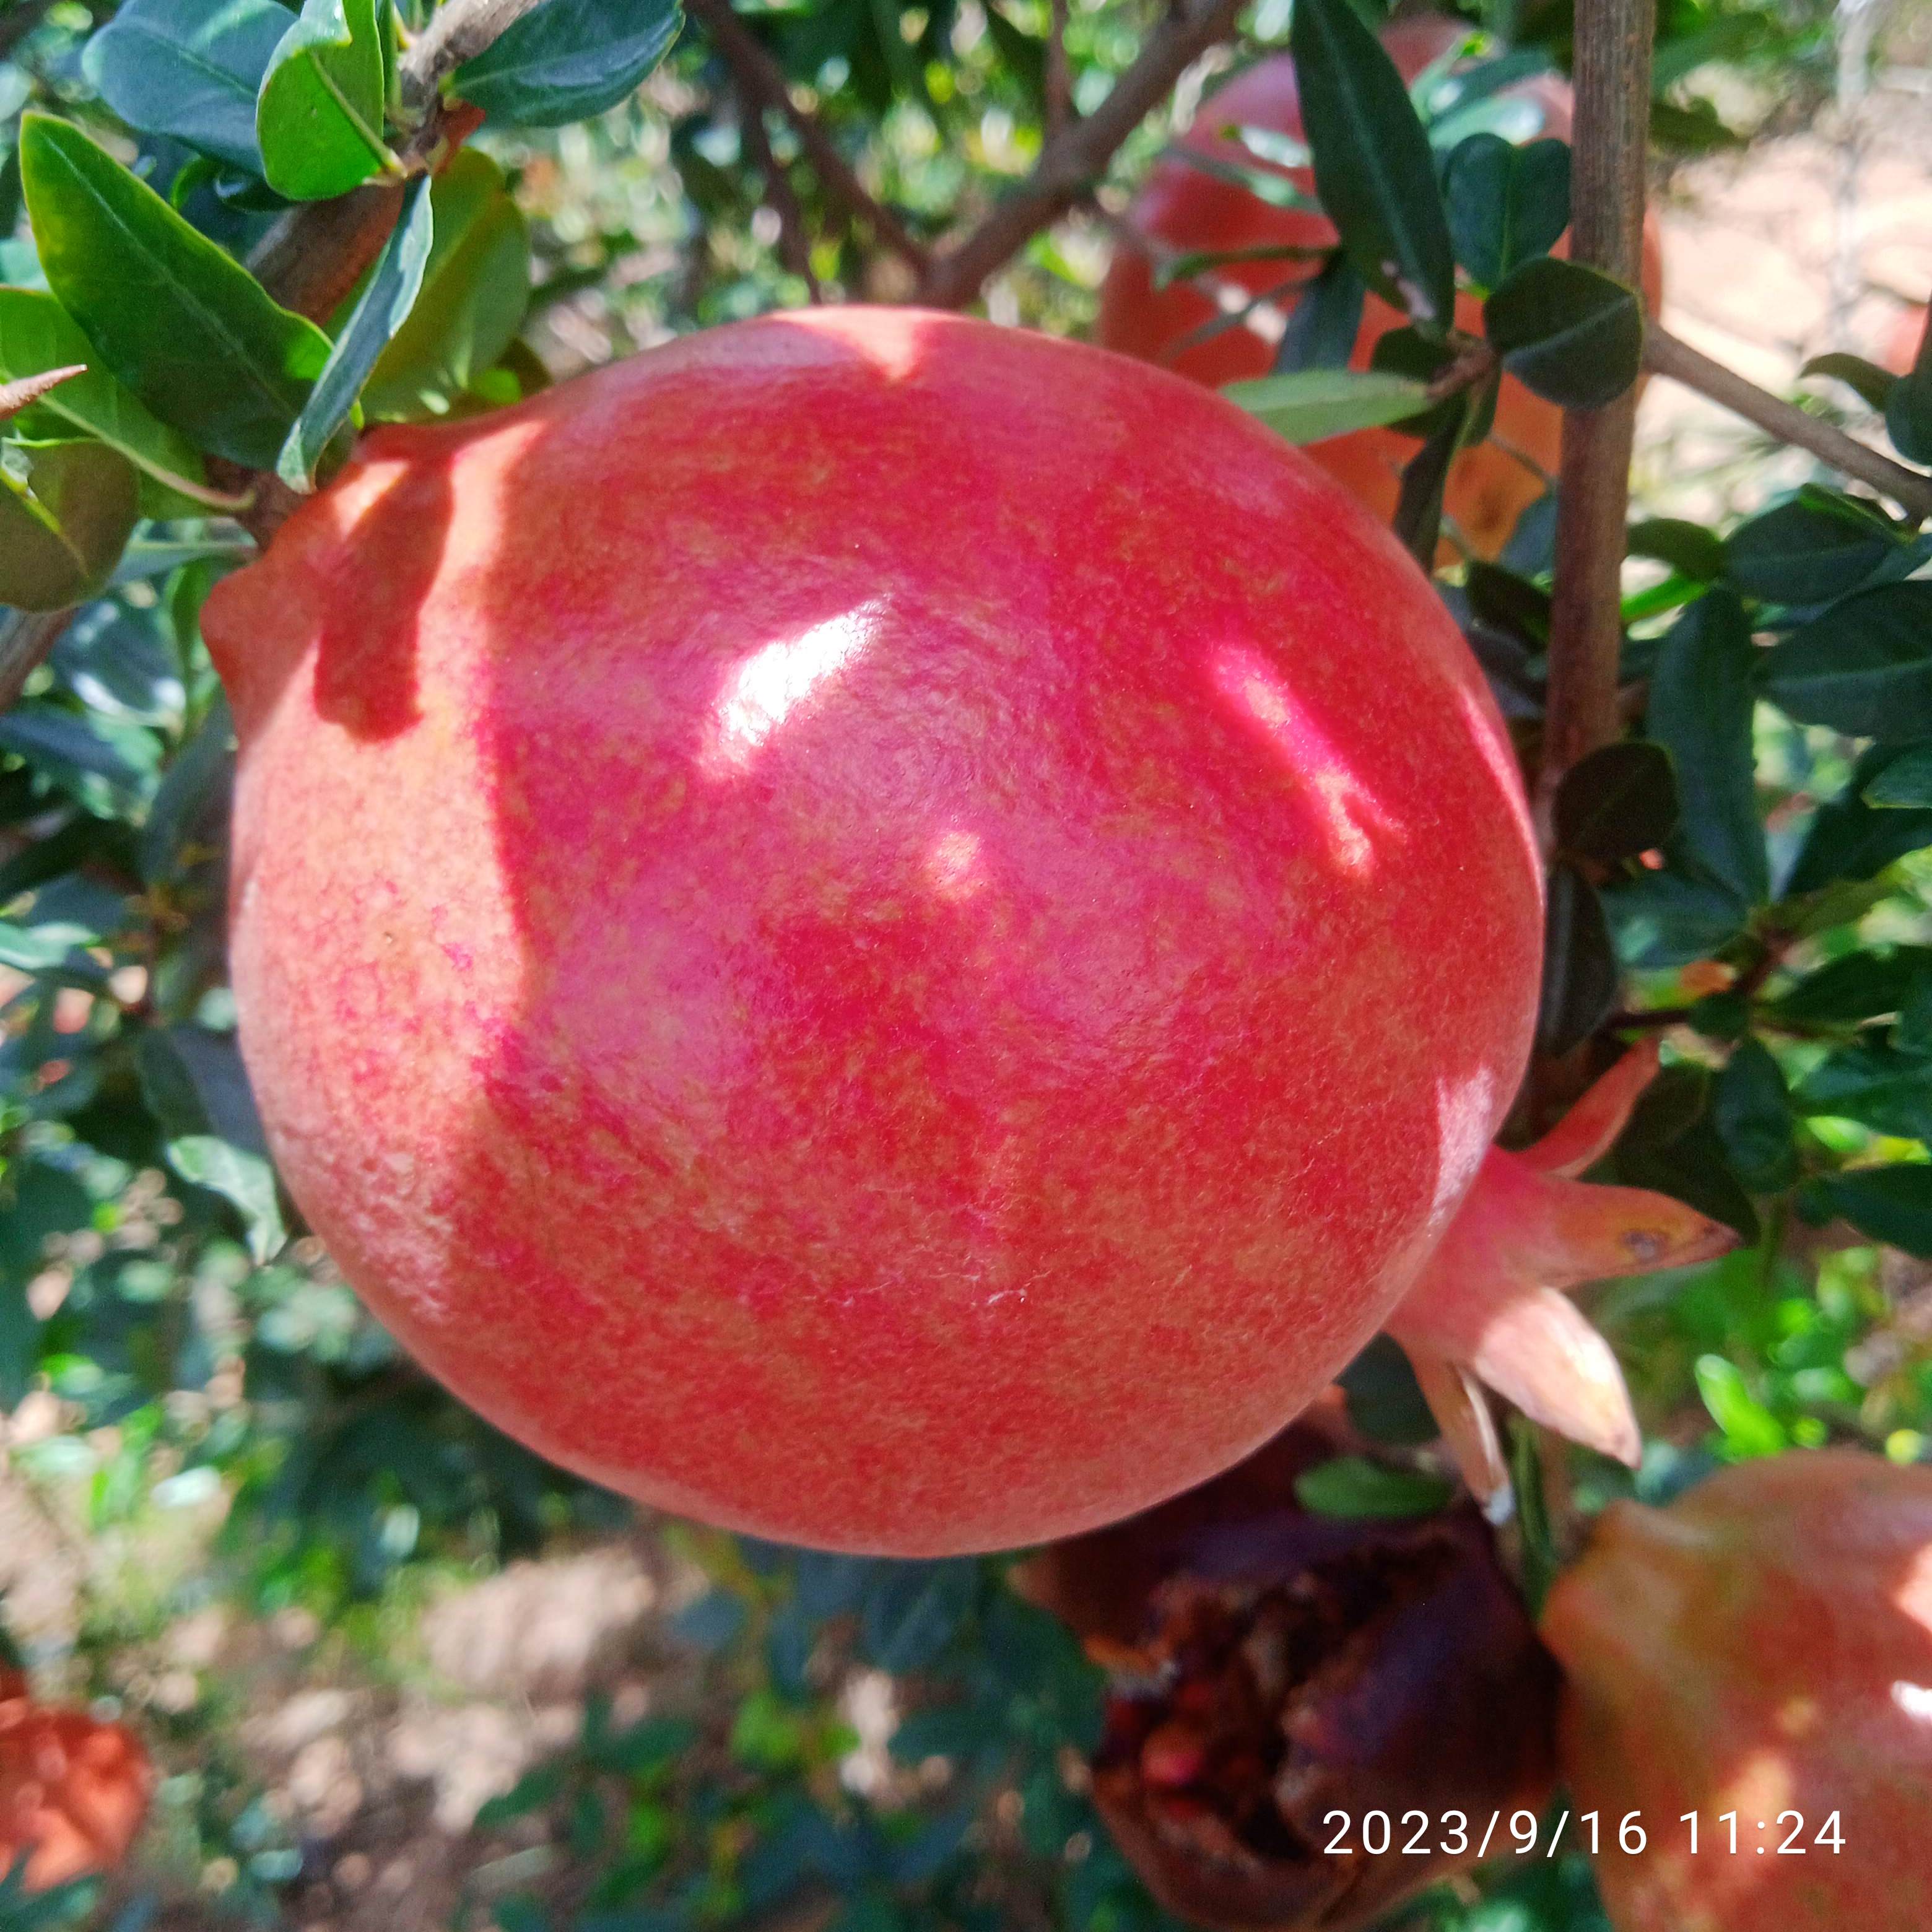
Label: Healthy